Ecole de guerre-Terre

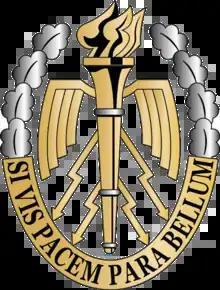

The École de guerre-Terre ("Army War College", abbr. EDG-T) is a French staff college that trains senior army officers, recruited mainly after succeeding competitive examinations right after the first part of their military career, in which they served as platoon and company commanders in regiments. They will soon be expected to serve as high-level senior officers.